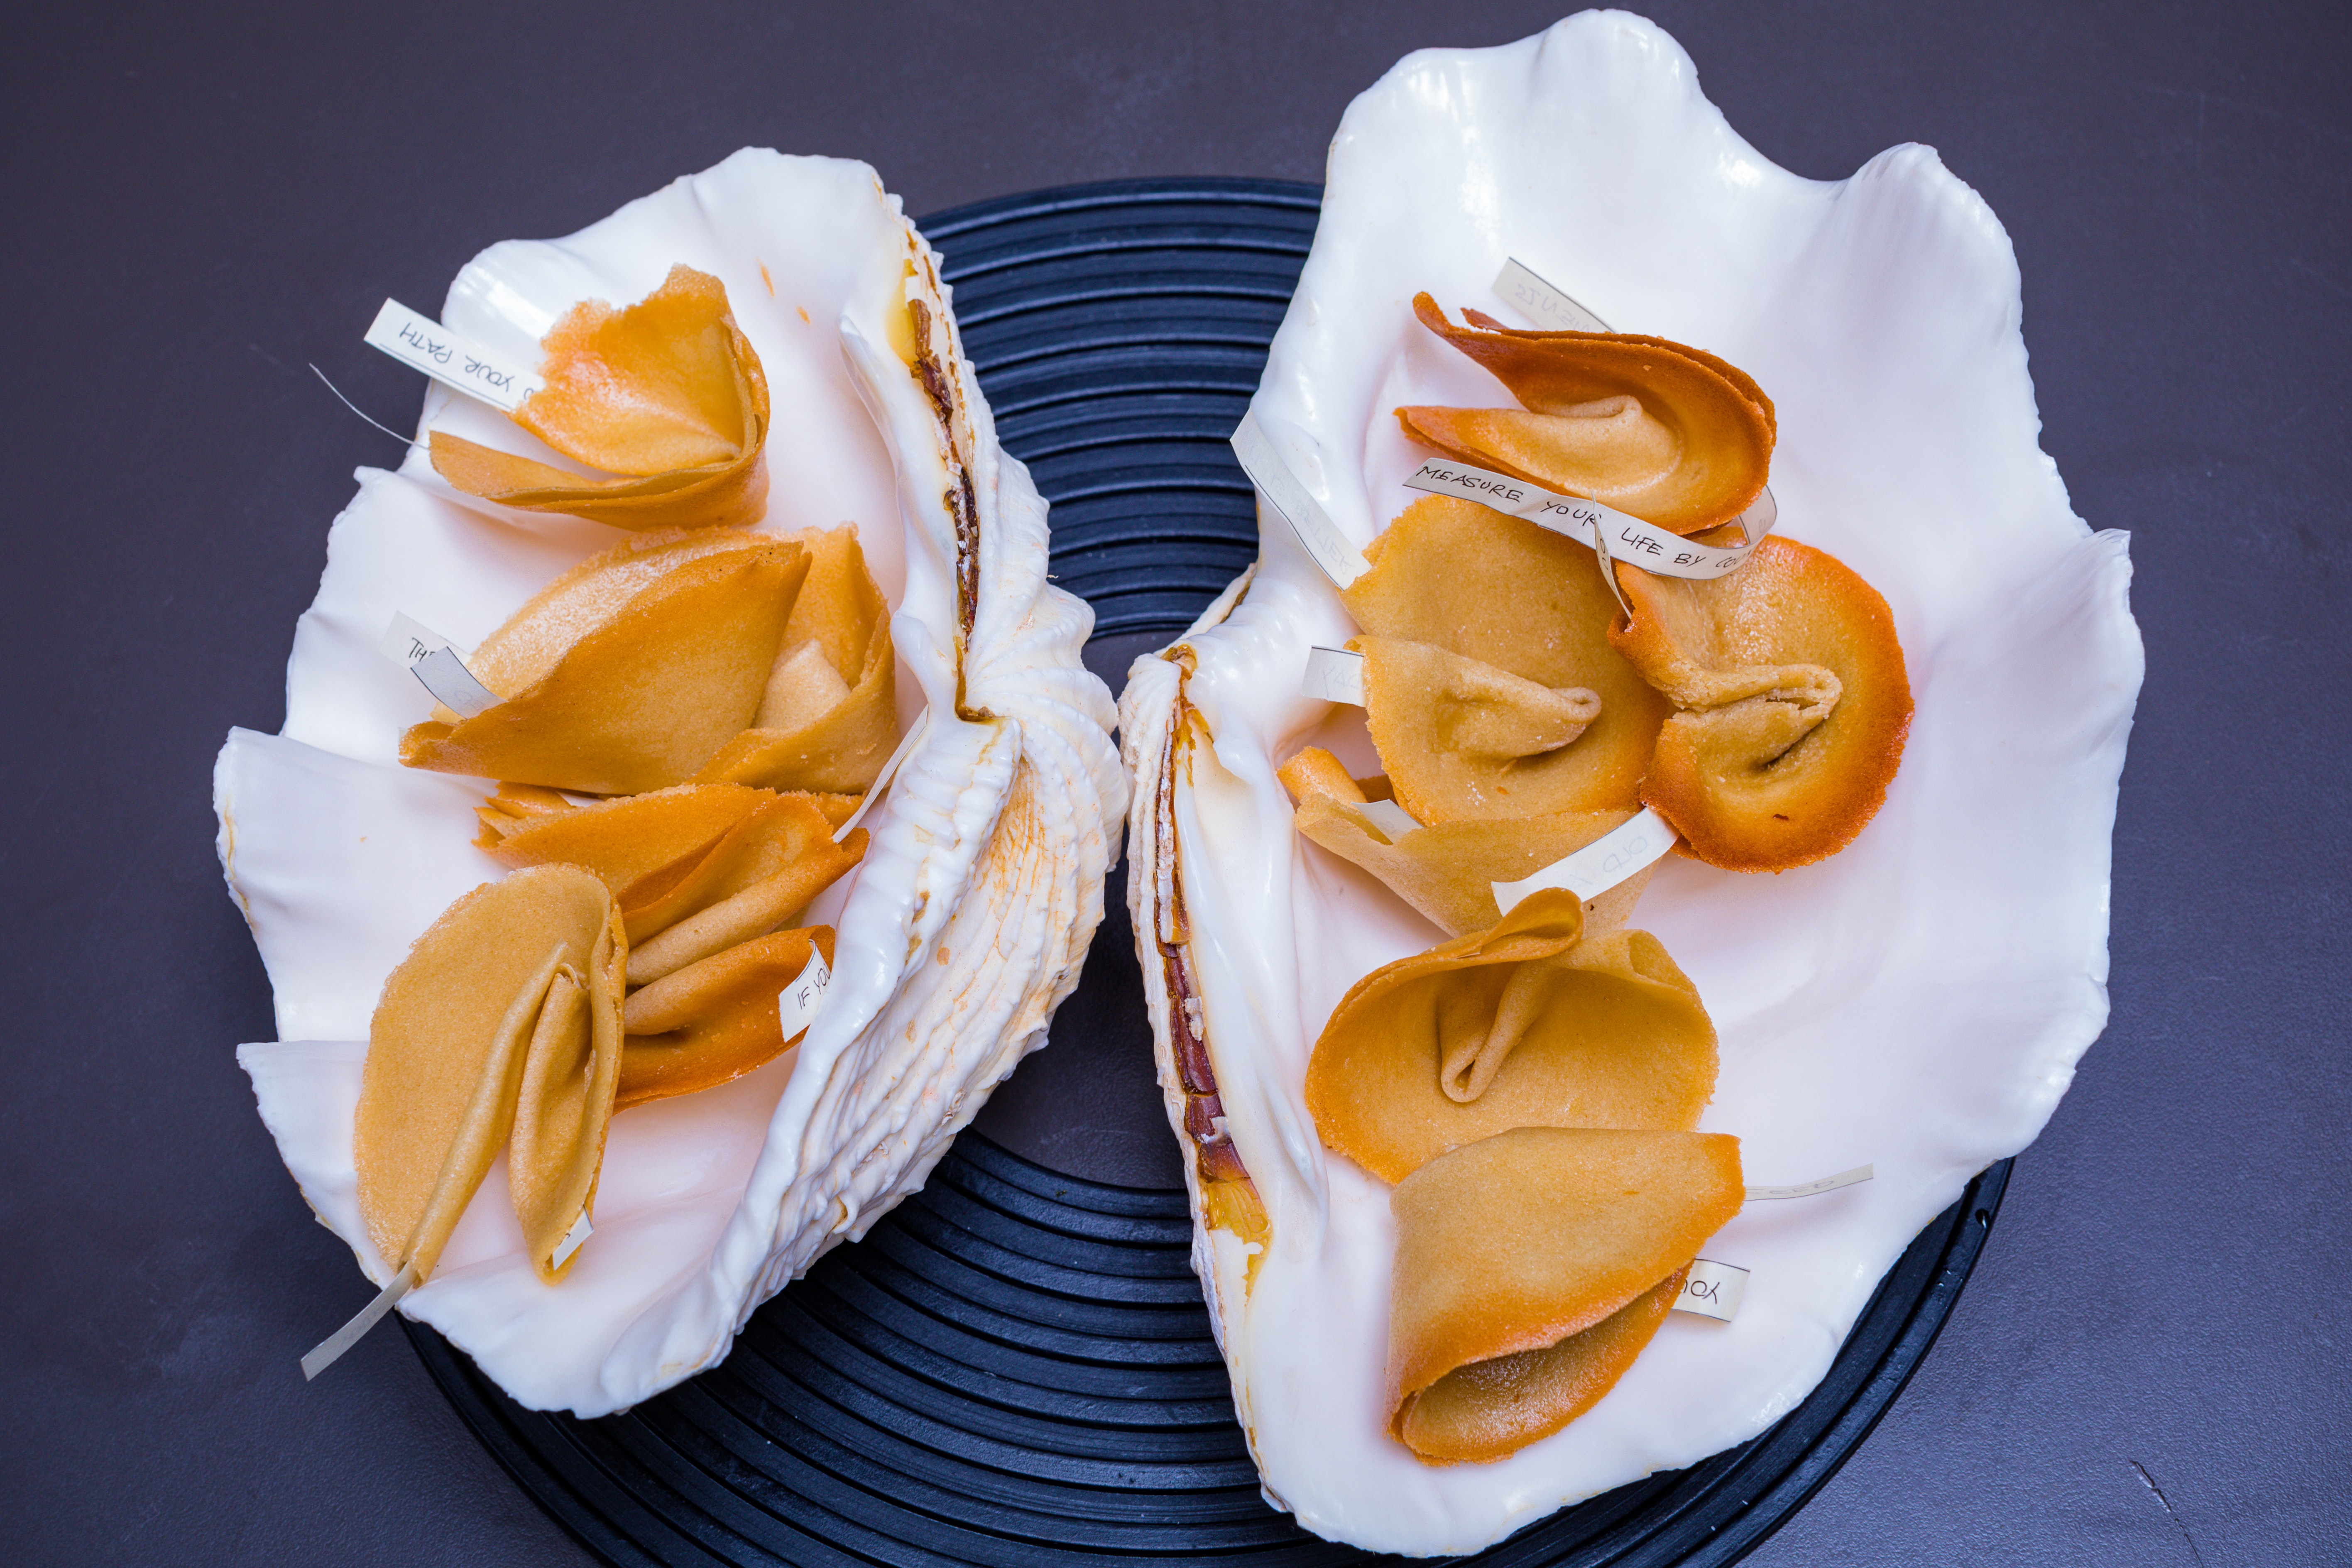
food, petal, orange, dishware, ingredient, cuisine, dish, tableware, Hybrid tea rose, rose, rose family, rose order, peach, plant, flowering plant, sweetness, finger food, fashion accessory, baked goods, flower, serveware, plate, garden roses, junk food, still life, floribunda, breakfast, comfort food, still life photography, platter, recipe, snack, linens